List of gear nomenclature

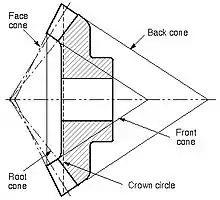
Principal dimensions

The root cone is the imaginary surface that coincides with the bottoms of the tooth spaces in a bevel or hypoid gear.